Guitar Hero: On Tour

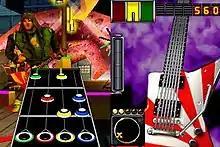
Screenshot of the two DS screens during gameplay of "Guitar Hero: On Tour". The right screen is presented on the touchscreen side of the DS, containing the guitar neck to strum and a HUD.

The core gameplay remains unchanged from the other games in the series. The Guitar Grip is required to play the game and comes as part of a bundle that can be purchased for each installment. The Grip is designed for the DS Lite, but features a small adapter that can be removed for use in the first, original Nintendo DS model. Four fret buttons are located on the side of the unit near the cartridge slot. This is one less than the normal five frets, included an orange-colored one, managed by other "Guitar Hero" controllers. A wriststrap is attached to the underside to provide support while playing. The player holds the unit in a vertical book orientation (similar to "" or ""), and uses a special guitar pick-shaped stylus to strum on the touchscreen of the DS with their free hand. The "note highway" and the performance of the chosen character in the band are shown on the opposite screen. As notes scroll down on the note highway, the player must press the correct fret button and strum the touchscreen at the same time to successfully score points. While holding a long note, the player can also use the touch screen to apply a whammy effect by moving the stylus across the on-screen whammy bar or anywhere on the screen. After the player has successfully hit a selected series of notes, he or she will gain "Star Power" which doubles their score until the meter has run out. This is activated by yelling or blowing into the DS's microphone, by pressing any of the face buttons on the DS, or by tapping the Star Power meter on the touchscreen.